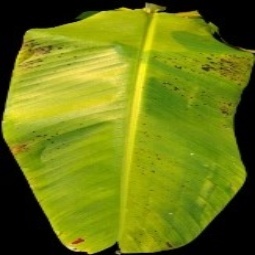
Label: Magnesium